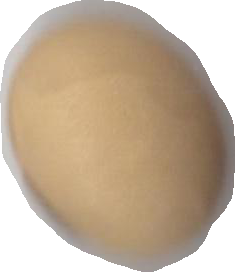
Variety: Anjasmoro